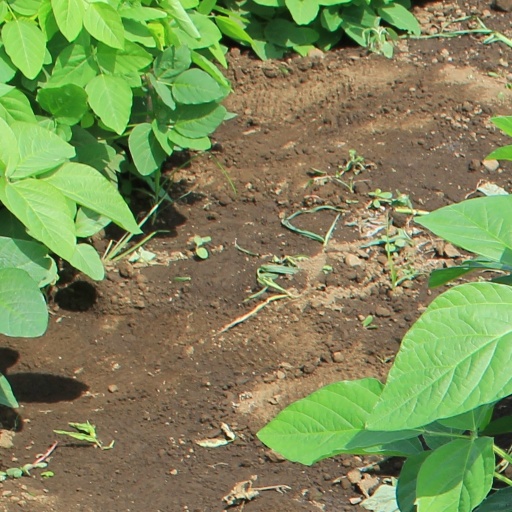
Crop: soybean